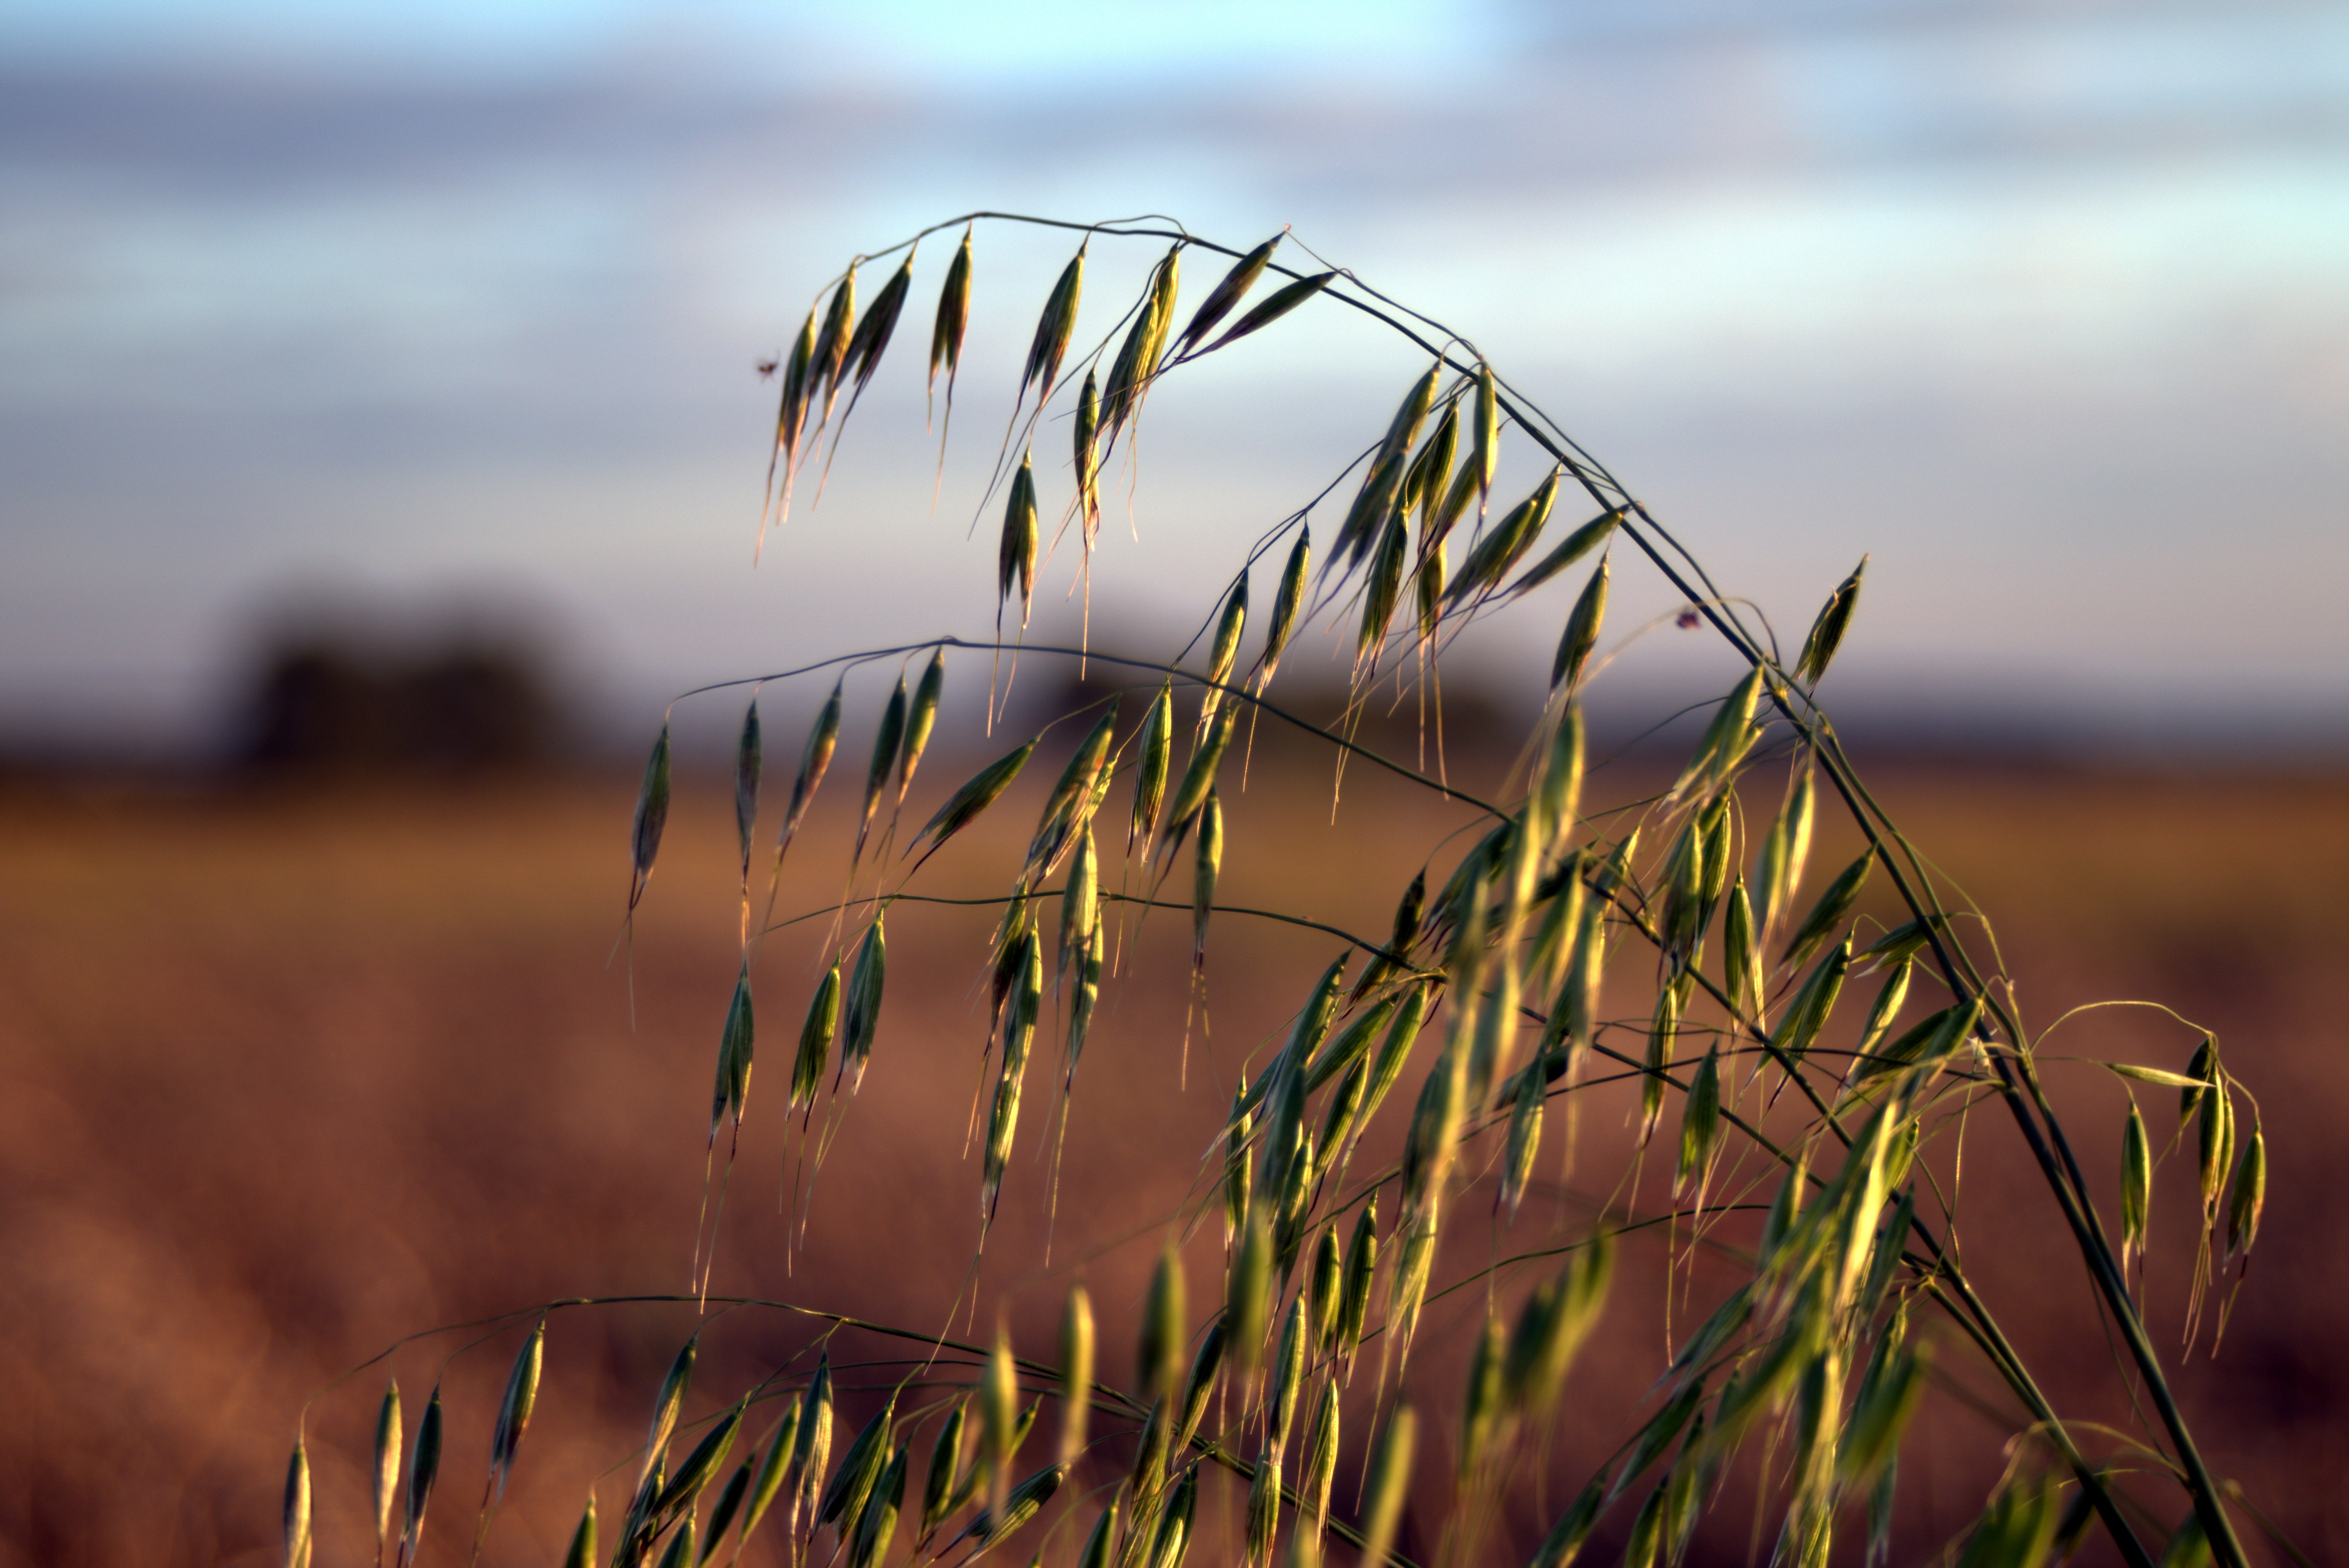
landscape, tree, nature, grass, branch, plant, sunset, field, meadow, prairie, sunlight, morning, leaf, flower, wind, summer, green, autumn, corn, soil, garden, flora, savanna, plants, close up, blade of grass, fields, grassland, wetland, collections, habitat, the sun, false, macro photography, rural area, harvest festival, oats, meadow grass, natural environment, atmospheric phenomenon, grass family